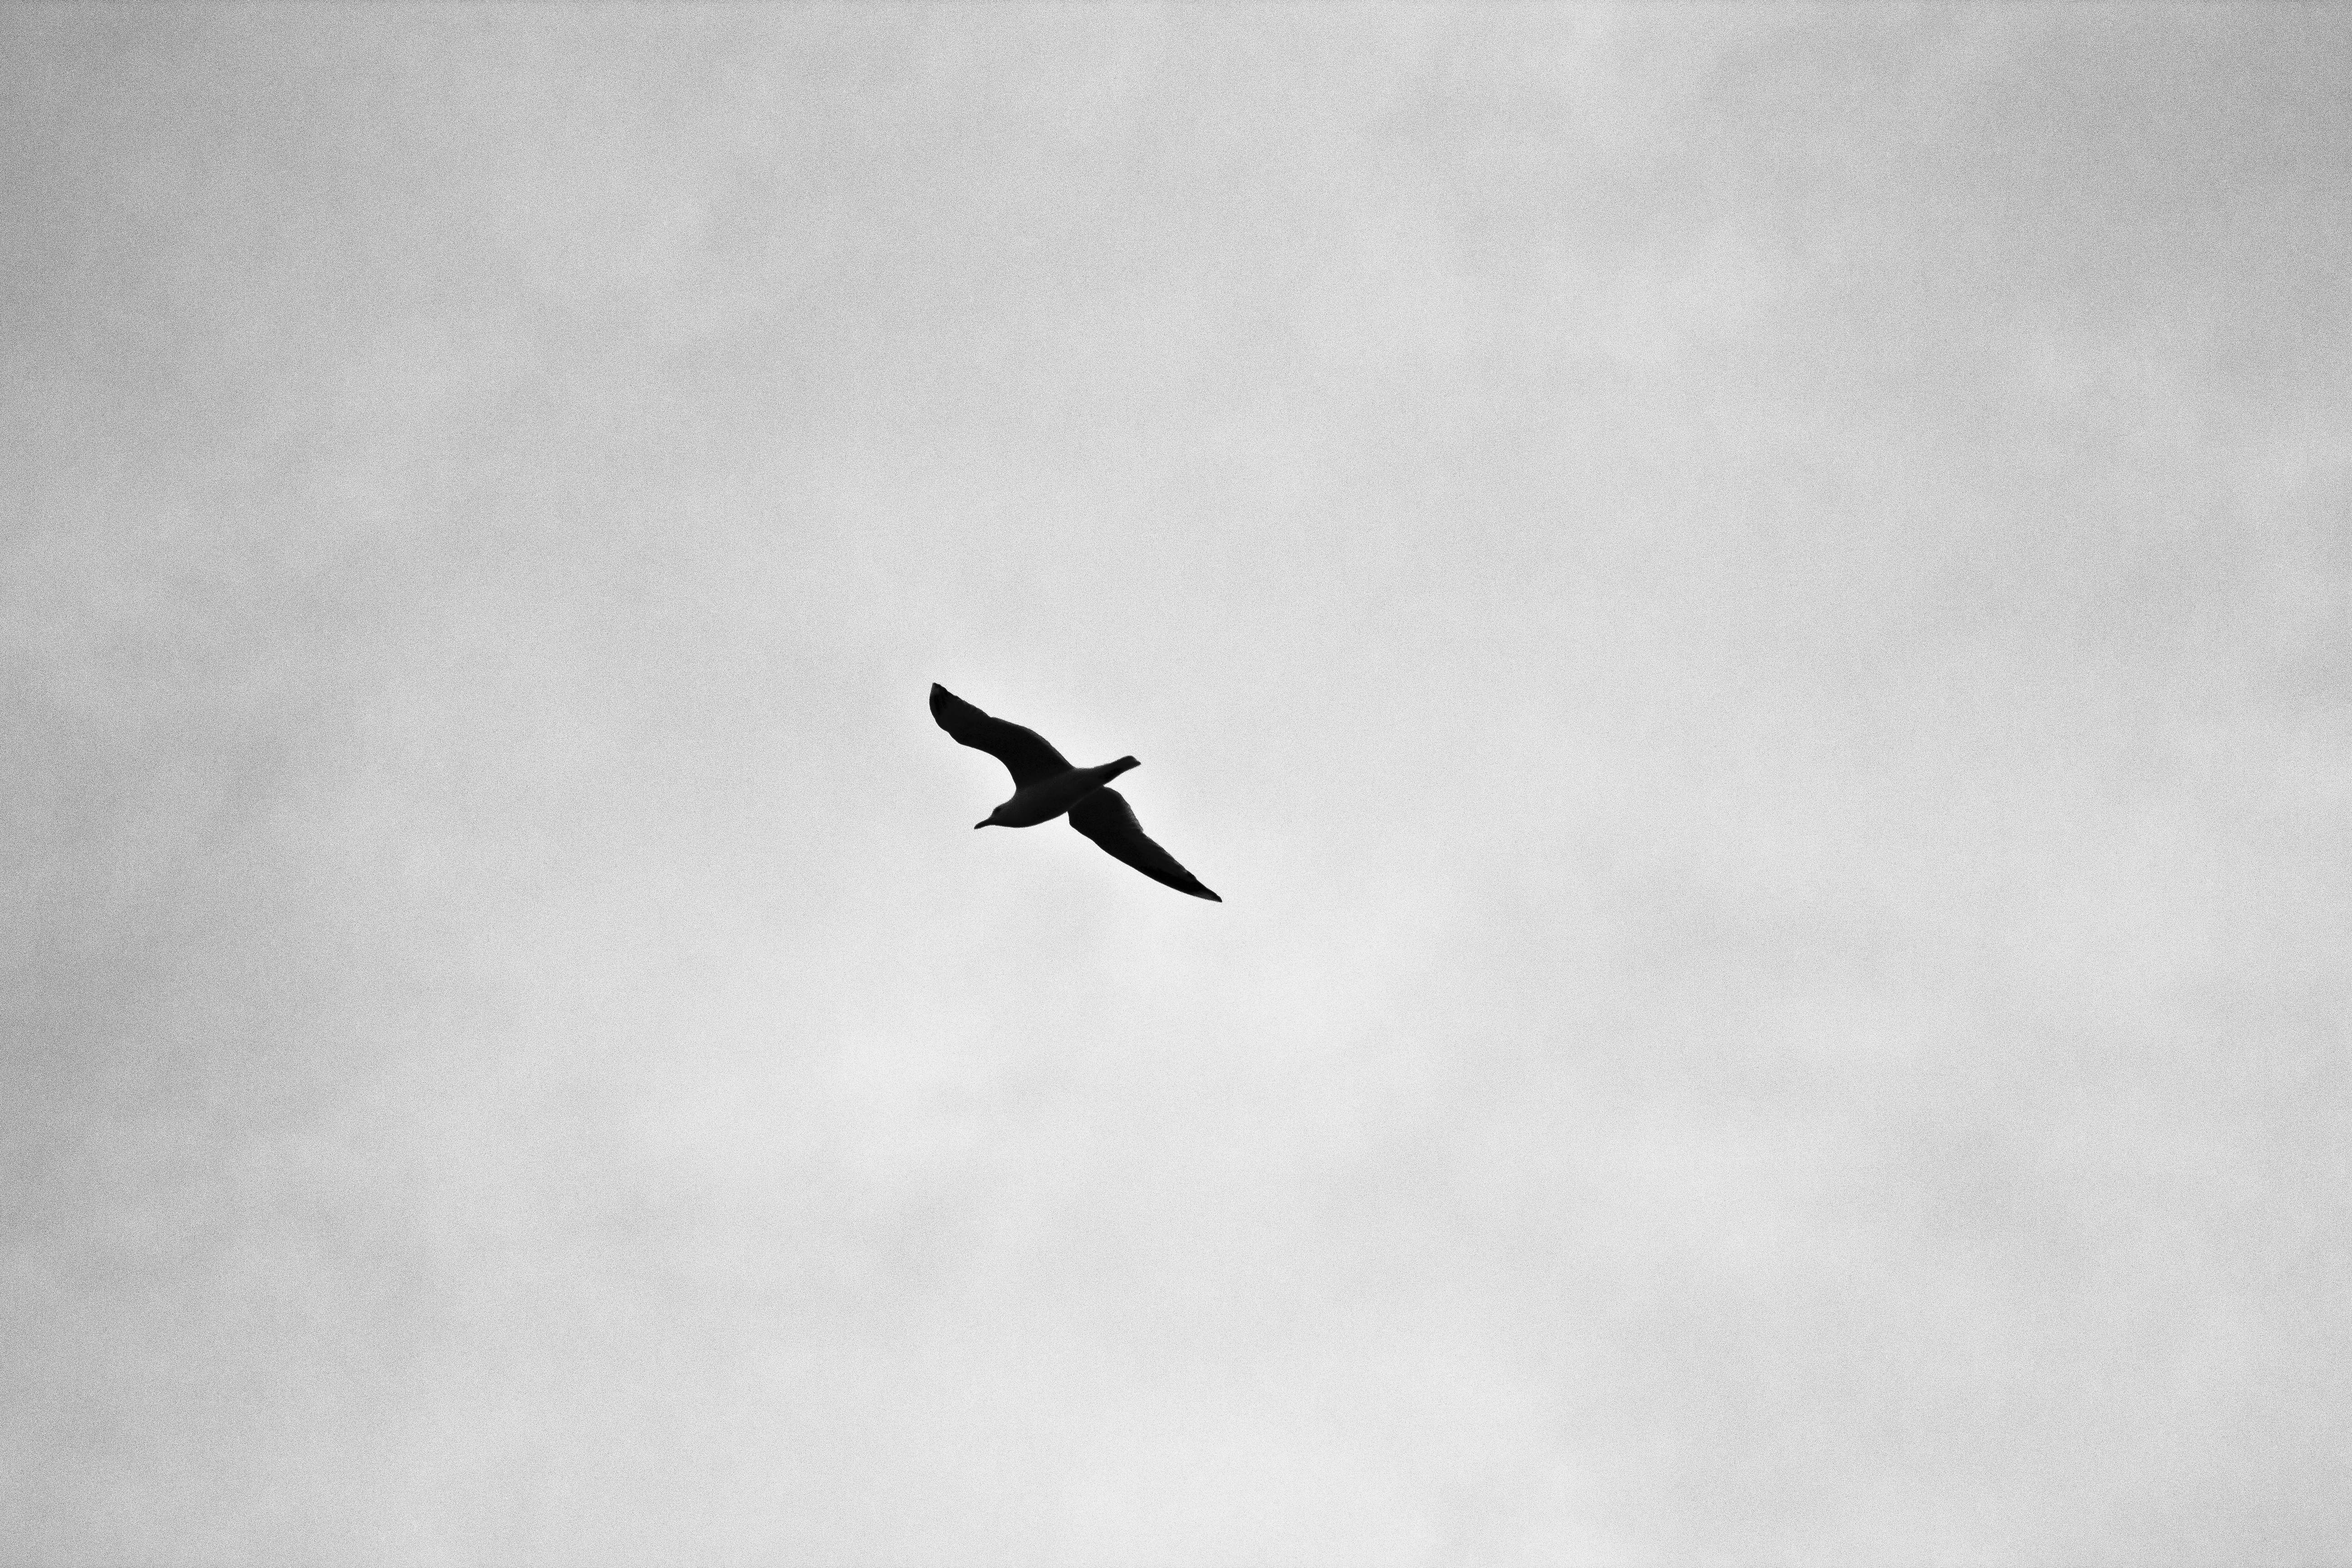
bird, wing, cloud, black and white, sky, airplane, aircraft, vehicle, gull, aviation, flight, soaring, freedom, monochrome, monochrome photography, atmosphere of earth